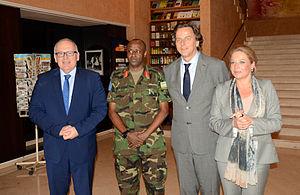
La Mission multidimensionnelle intégrée des Nations unies pour la stabilisation au Mali est une opération de maintien de la paix des Nations unies au Mali. Elle intervient dans le cadre de la guerre au Mali et est la composante principale de l'intervention militaire au Mali.